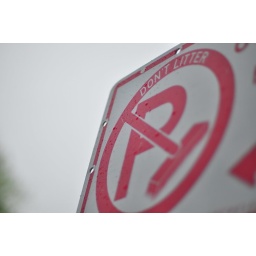
Just a standard alternate side of the street parking sign in the rain.